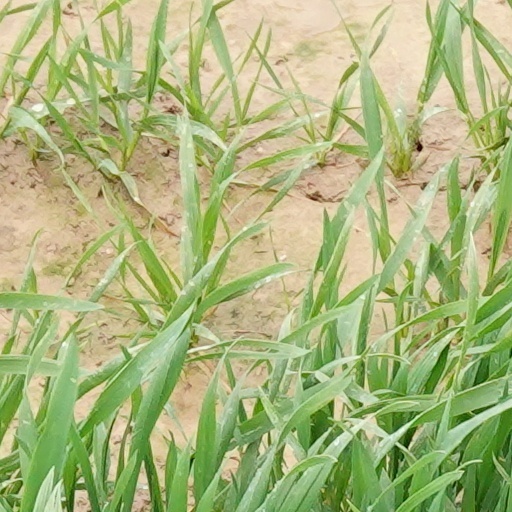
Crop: wheat